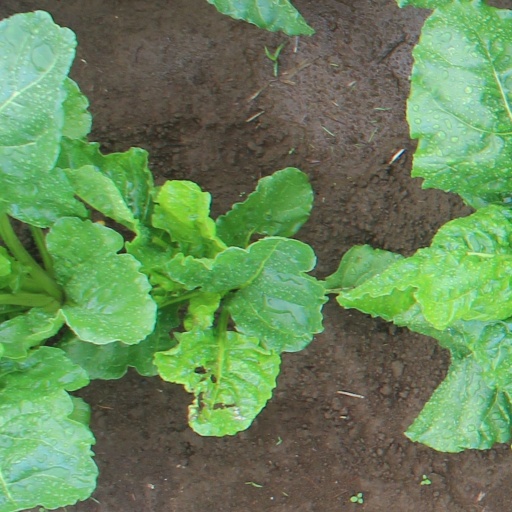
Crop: sugar beet